Irn-Bru

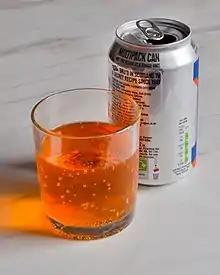
Sugar free Irn-Bru in a glass, with the associated silver sugar free variant can

Irn-Bru ( "iron brew") is a Scottish carbonated soft drink, often described as "Scotland's other national drink" after Scotch whisky. Introduced in 1901, the drink is produced in Westfield, Cumbernauld, North Lanarkshire, by A.G. Barr of Glasgow. As well as being sold throughout the United Kingdom, Irn-Bru is available throughout the world and can usually be bought where there is a significant community of people from Scotland. The brand also has its own tartan. It has been the top-selling soft drink in Scotland for over a century, competing directly with global brands such as Coca-Cola.